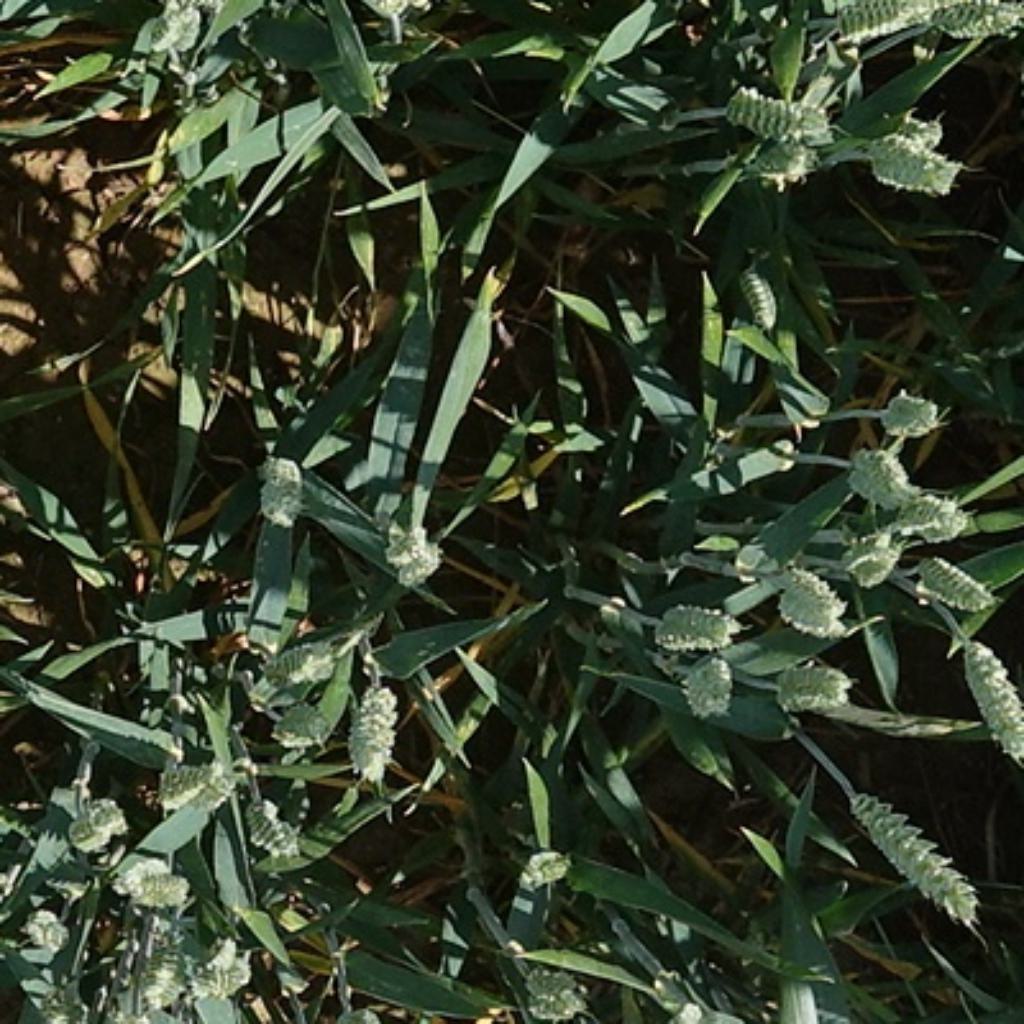
Country: France
Location: VLB
Wheat development stage: Filling